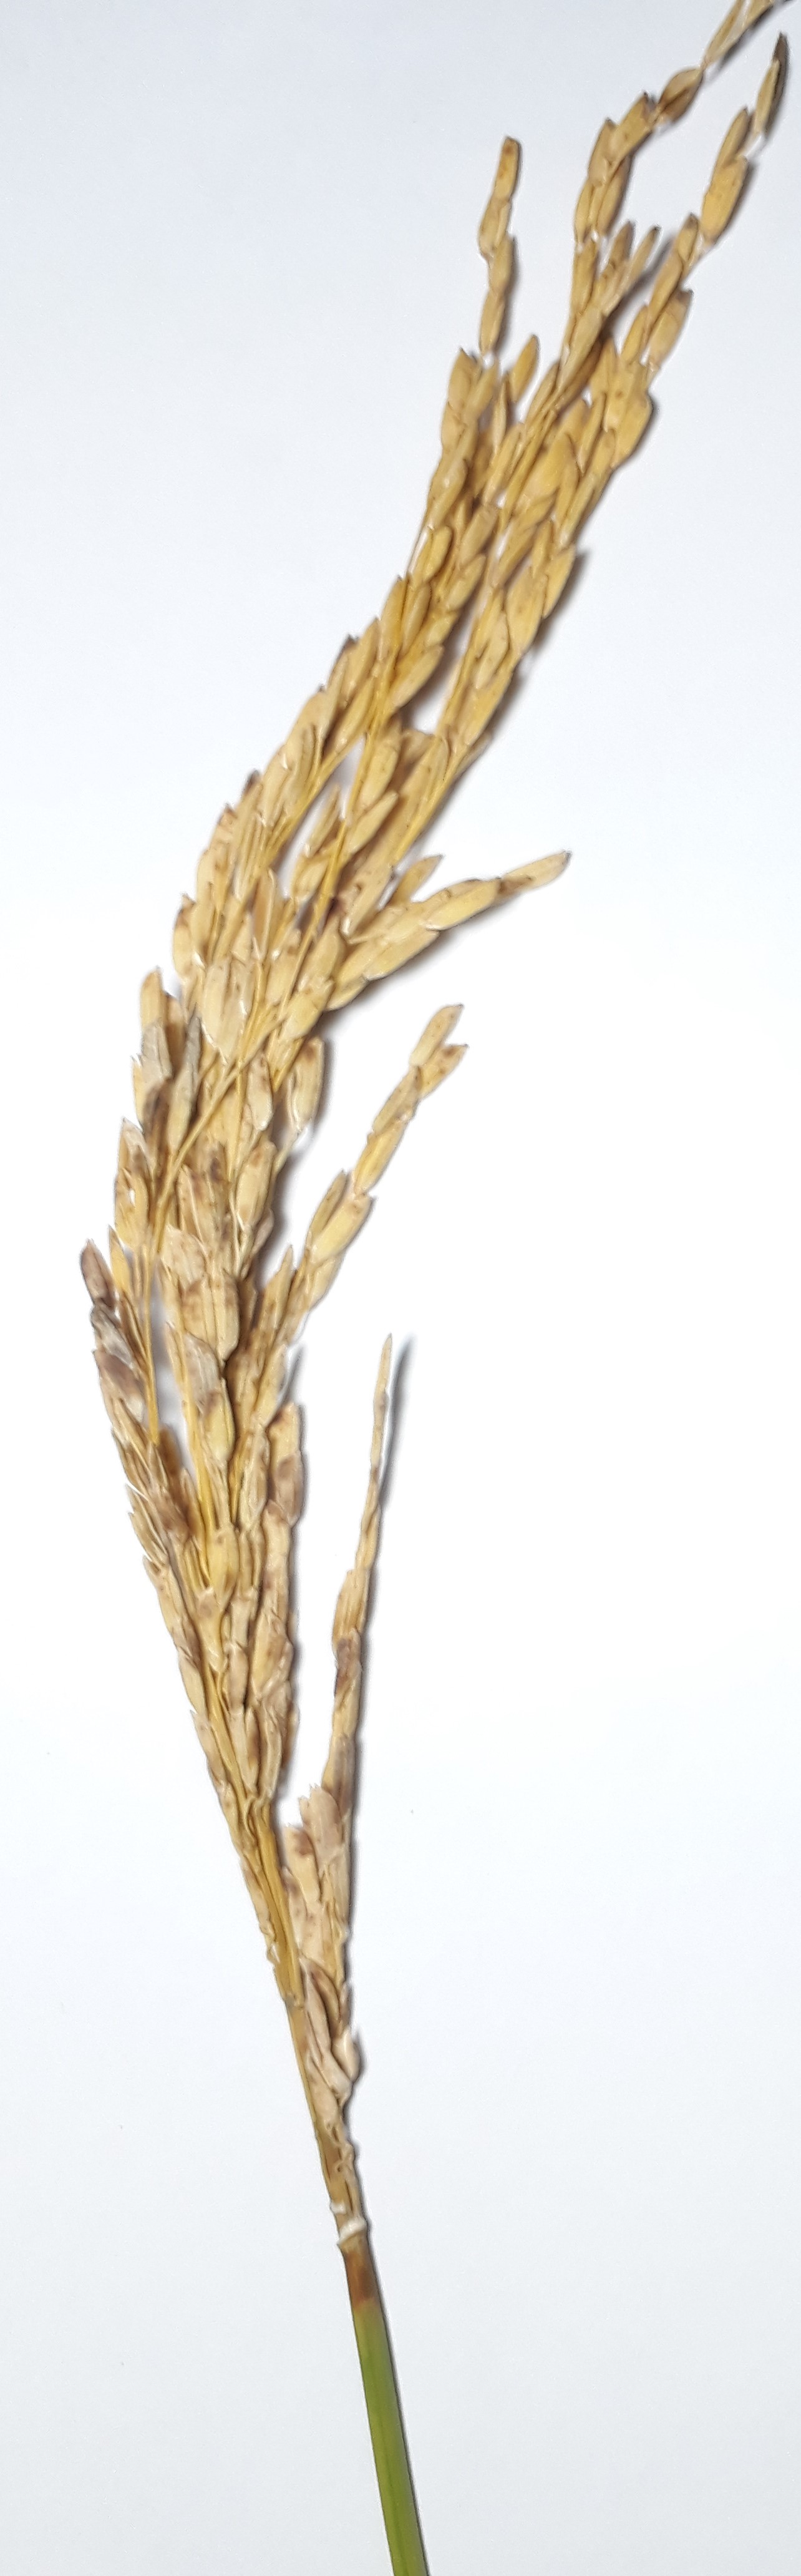
Label: Very Damage